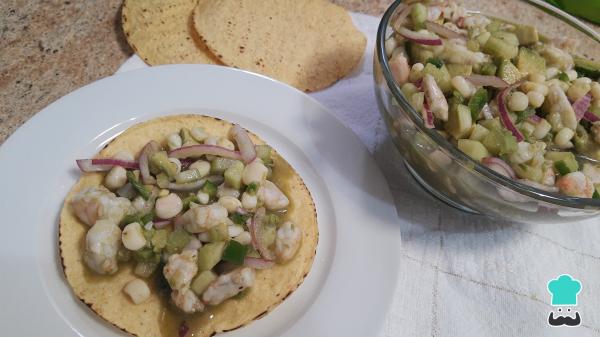
Pasados los 10 minutos de reposo, ya puedes disfrutar de este ceviche verde. Anímate a preparar esta receta en casa, seguro que te va a encantar. Cuéntanos en los comentarios tu opinión y comparte con nosotros una fotografía del resultado final.